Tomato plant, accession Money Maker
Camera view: vertical (180 deg); turntable rotation: 90 degrees
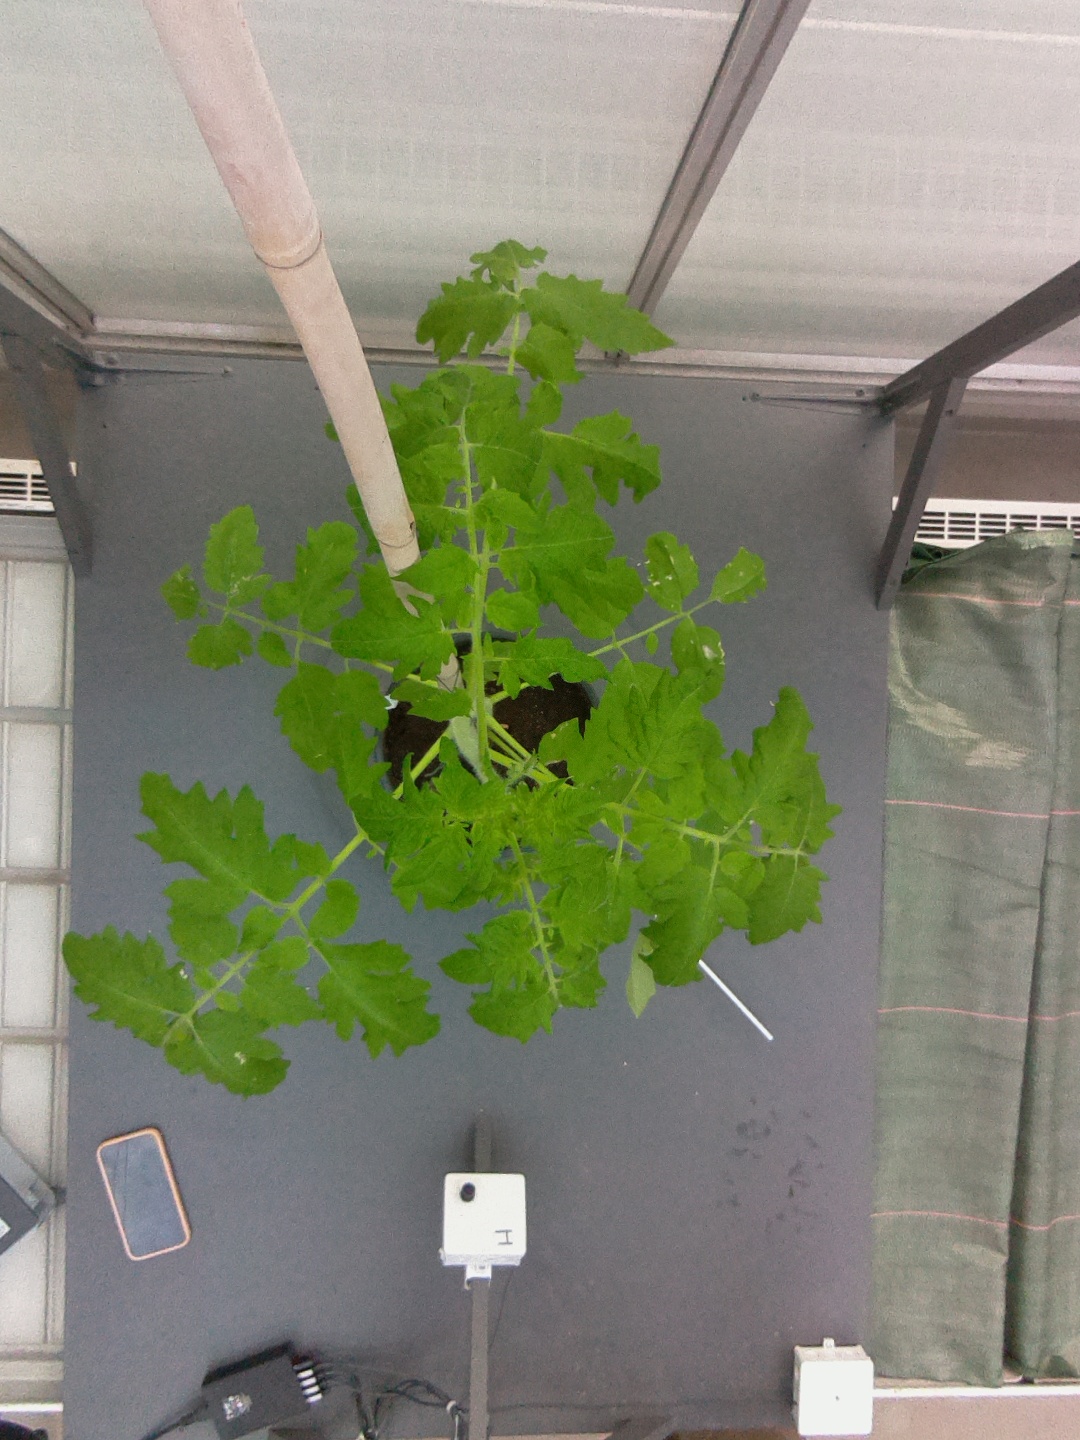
BBCH growth stage 52: 2 inflorescences visible